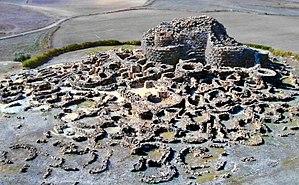
Nuraghe et son environnement
En Sardaigne, les pinetas sont des constructions traditionnelles à structure mixte : les murs de base sont montés en pierre sèche, et le toit fait de branchages ou de chaume, avec une forte pente. Le plan en est le plus souvent rond.